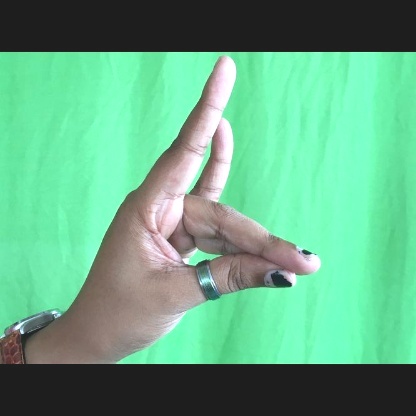
Mudra: Simhamukham